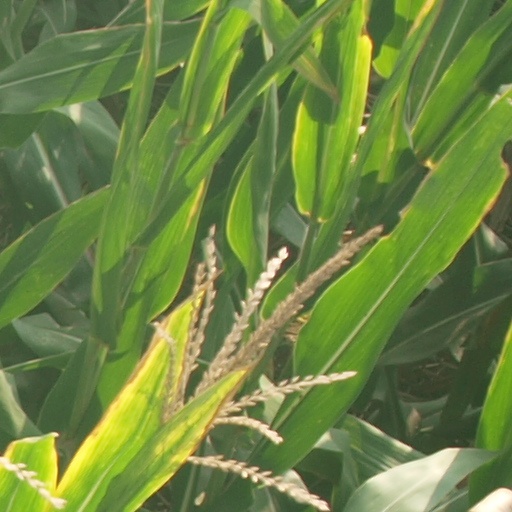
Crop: maize; corn